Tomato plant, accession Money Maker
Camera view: vertical (180 deg); turntable rotation: 270 degrees
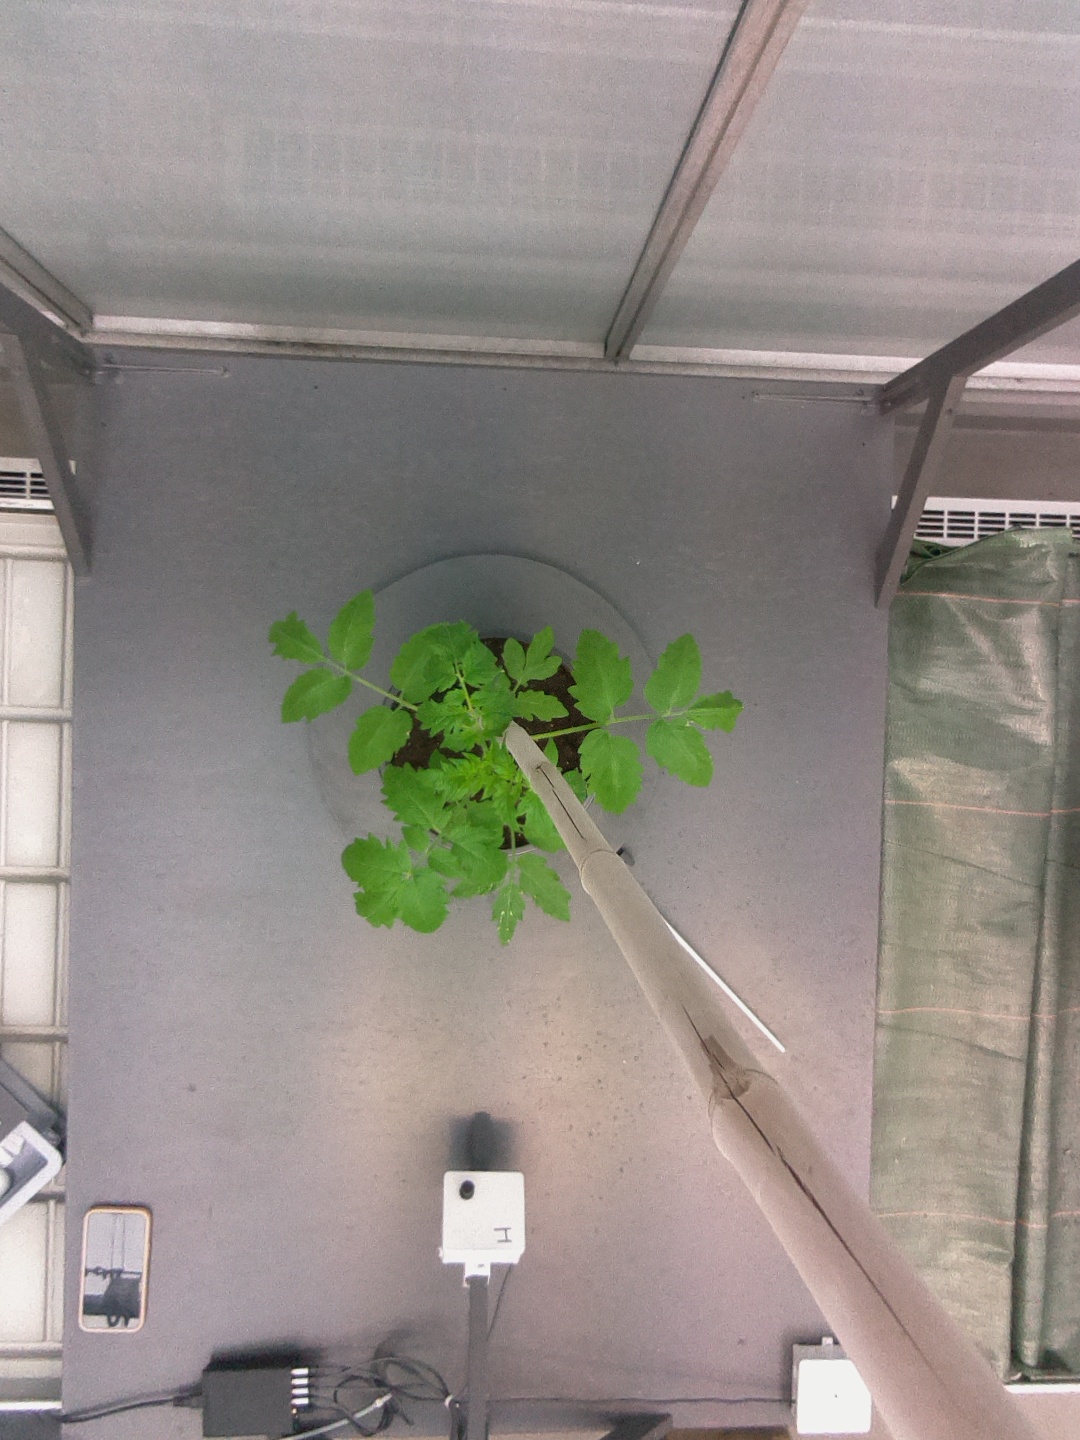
BBCH growth stage 13: 6 of true leaves visible